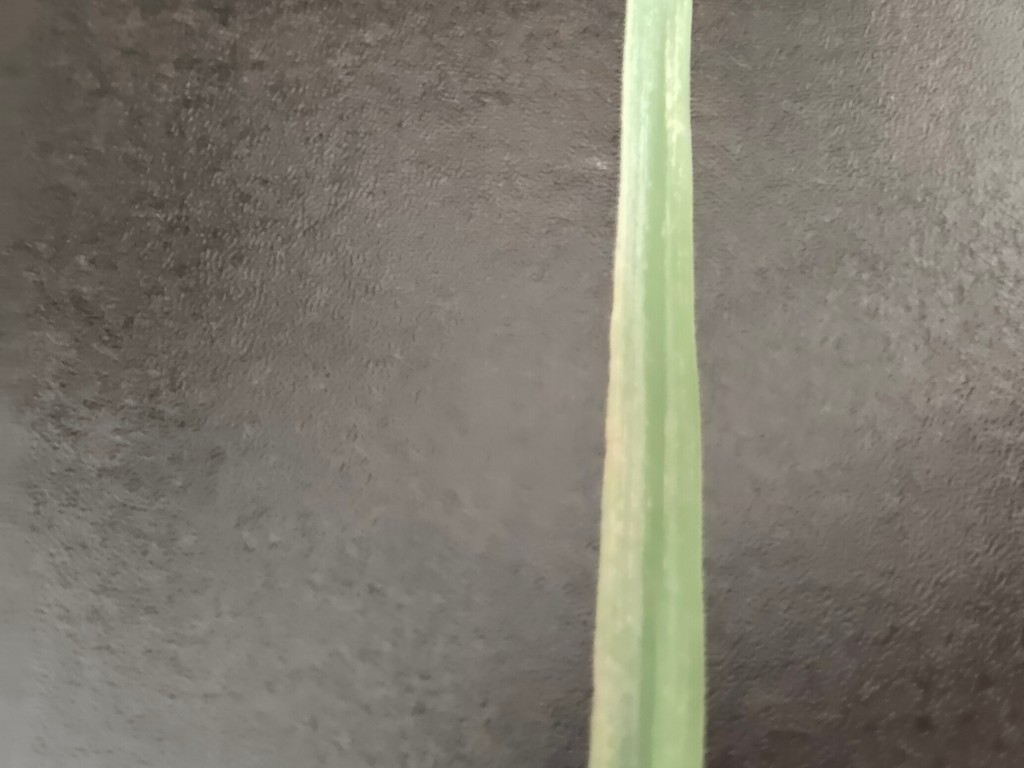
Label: Unhealthy